Custer's Last Stand (wargame)

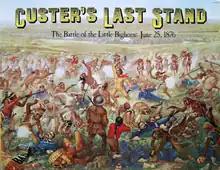

Custer's Last Stand, subtitled "The Battle of Little Big Horn, June 25, 1876", is a board wargame published by Battleline in 1976 that simulates the Battle of the Little Big Horn.